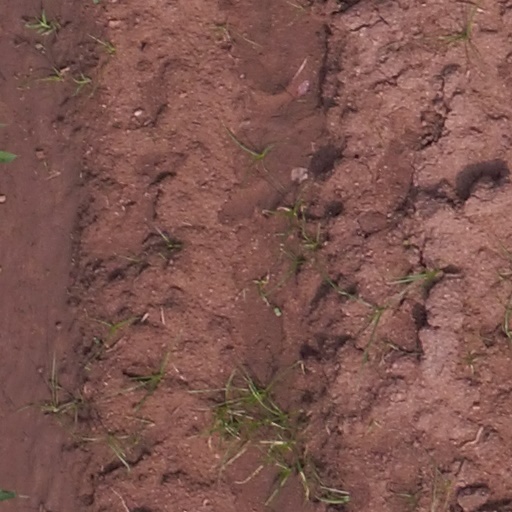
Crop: maize; corn